Gaël Monfils

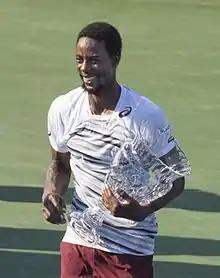
Monfils with the 2016 Washington Open trophy

Monfils earned his first ever ATP World Tour 500 Series singles title in July, in the second week after Wimbledon, defeating Croatian Ivo Karlović in the final in three sets on the hard courts of the Citi Open in Washington, D.C., after fighting from a set and a break down with Karlović serving for the championship in the second set, and moments later, saving a championship point in the tiebreak. The win was Monfils' first ATP World Tour singles title in over two years, although he had previously reached at least one final every year since 2005. All of his previous ATP World Tour singles titles came under the ATP World Tour 250 Series category, despite the fact that he had already reached at least 3 finals each across all categories, except Grand Slams and Tour Finals.